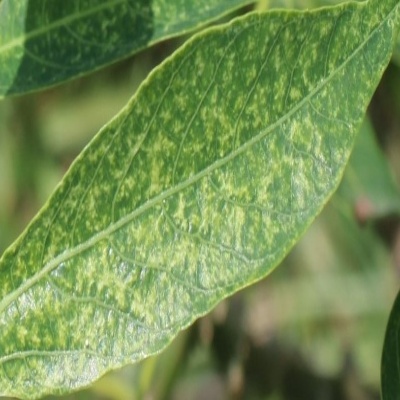
Crop: Cassava
Condition: green mite